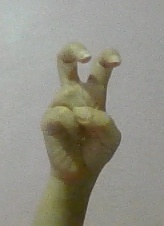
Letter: toot